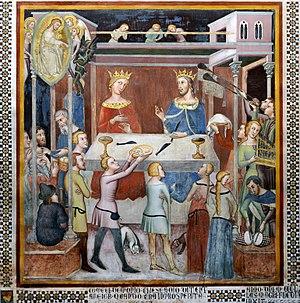
La Collégiale Santa Maria Assunta est le Dôme de San Gimignano, situé « Piazza del Duomo » et accessible au sommet d'une volée de marches.